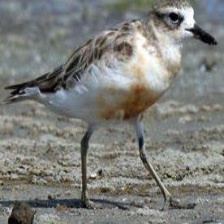
Species: INLAND DOTTEREL
Scientific name: CHARADRIUS AUSTRALIS